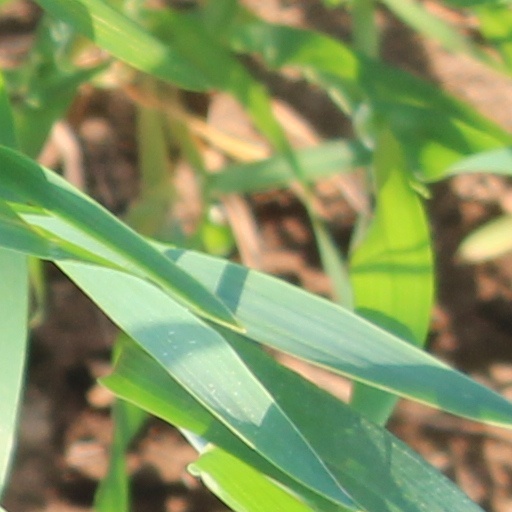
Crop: wheat